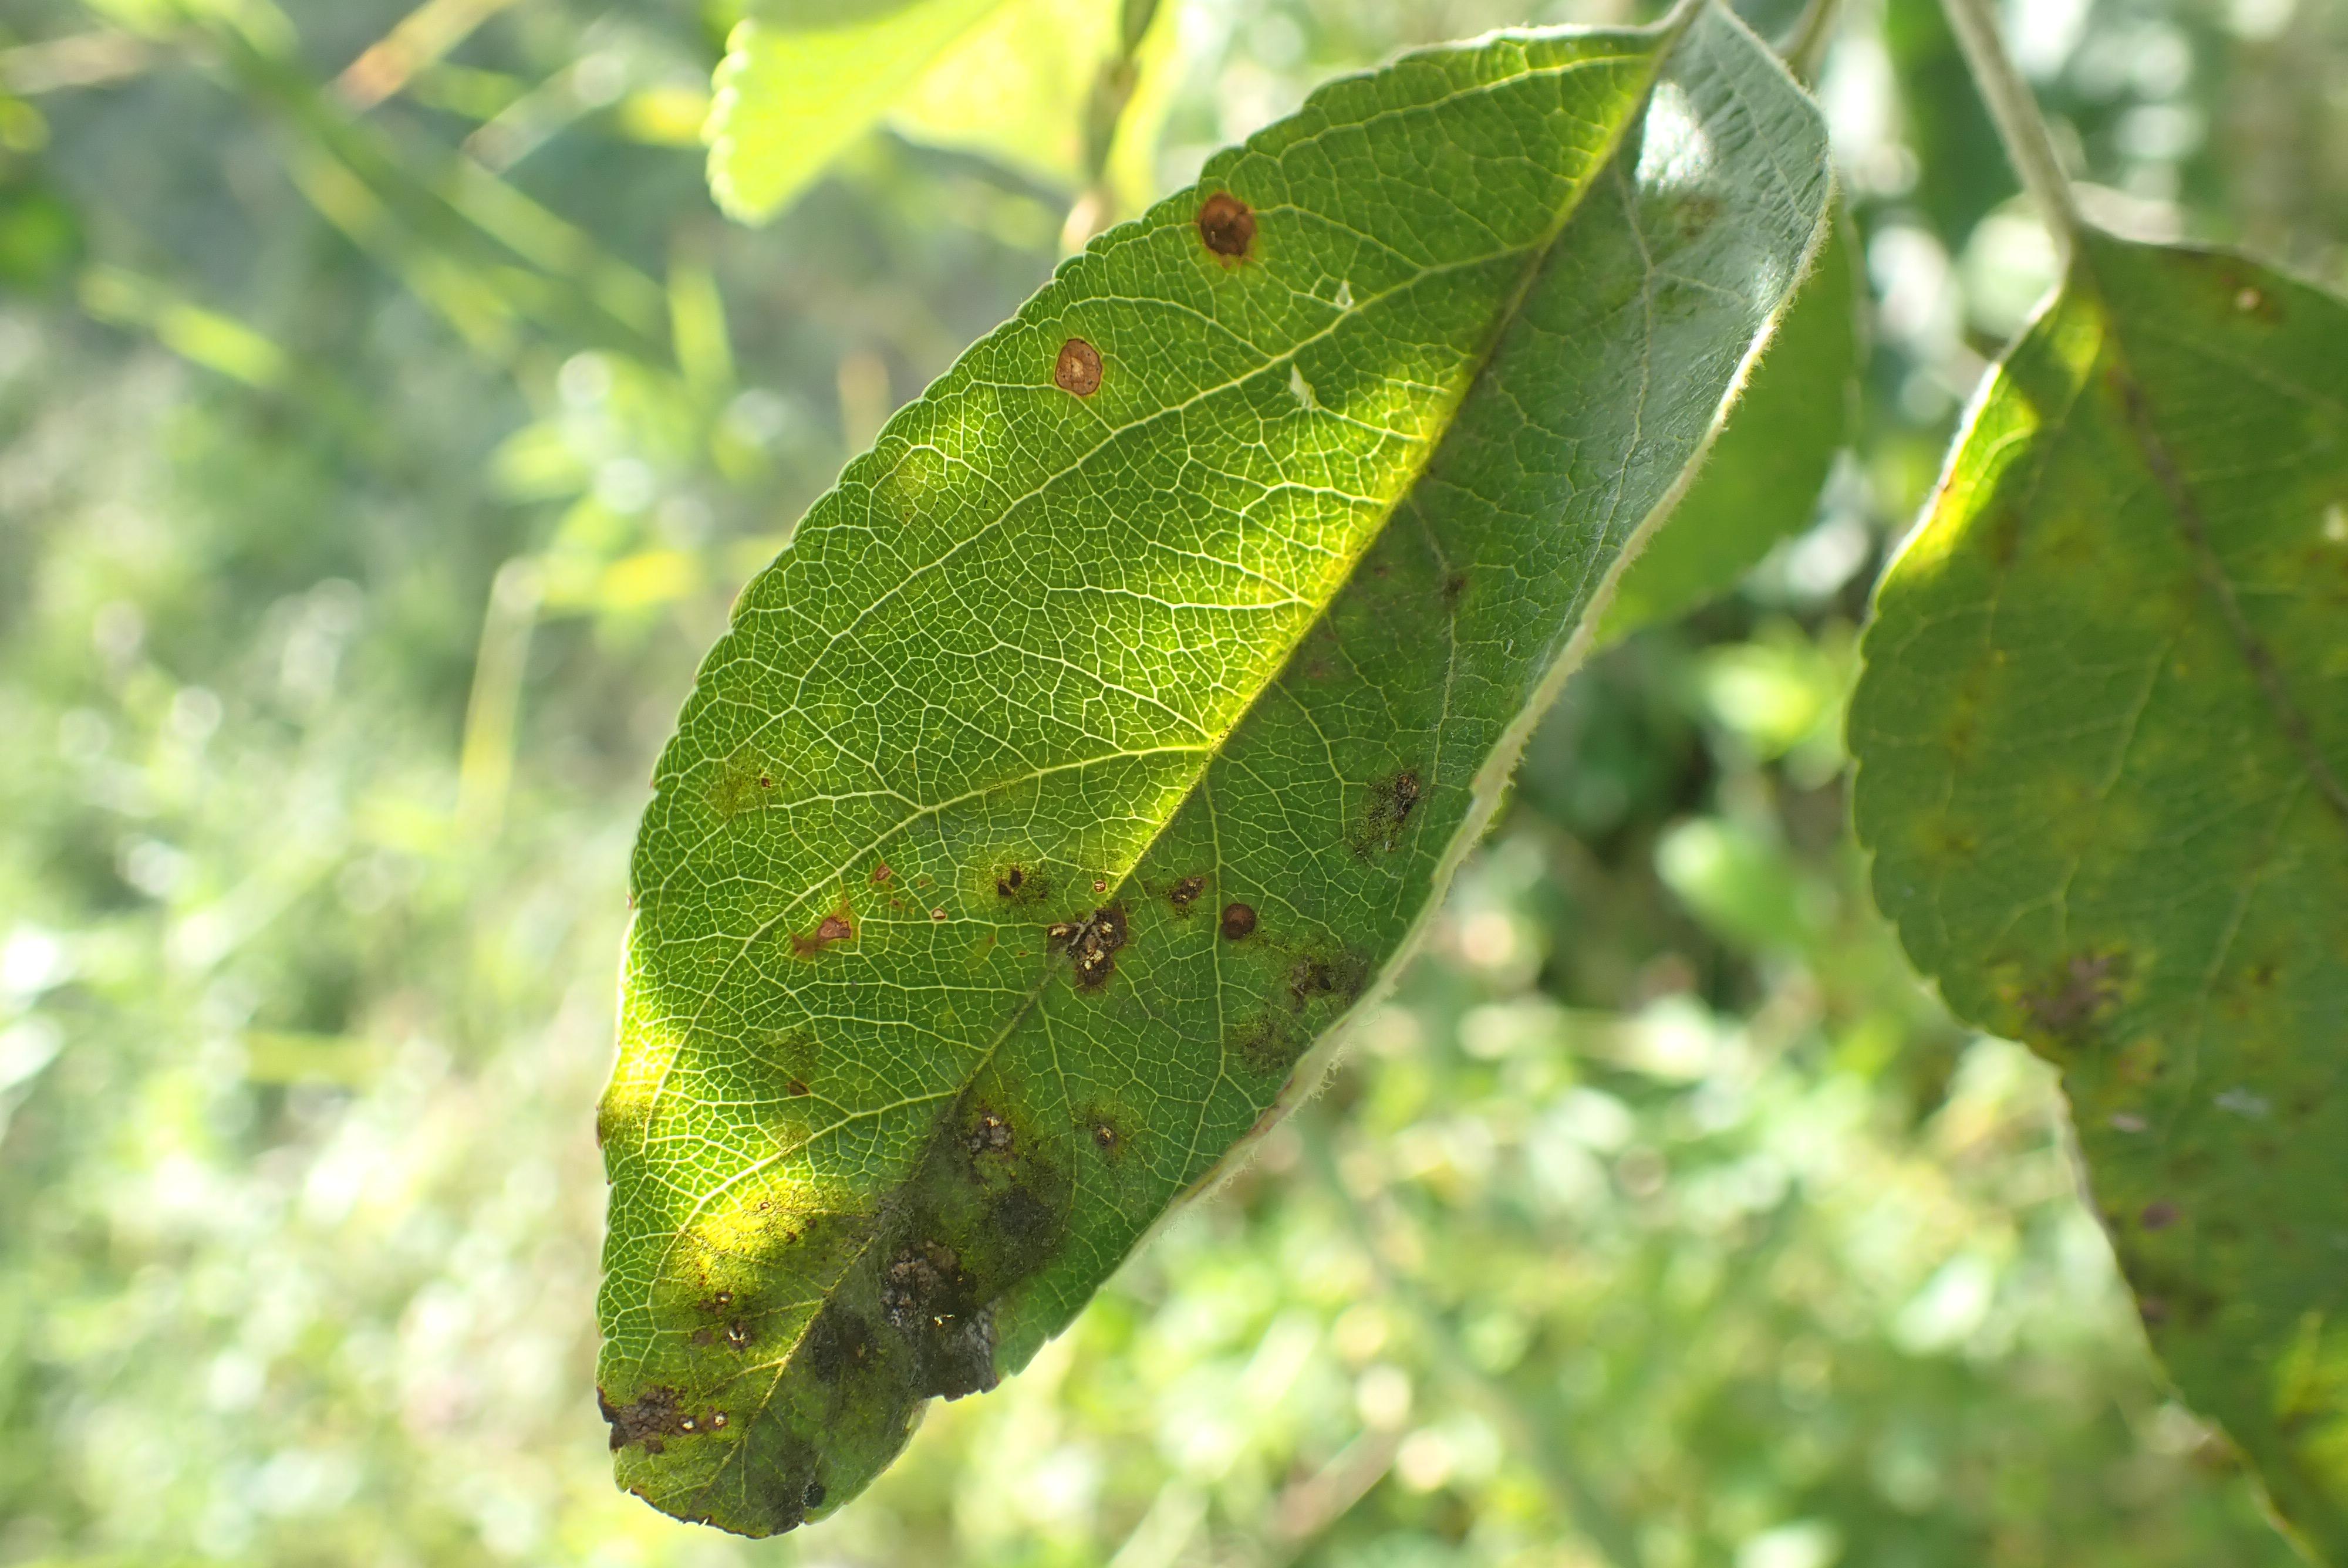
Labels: scab, frog_eye_leaf_spot